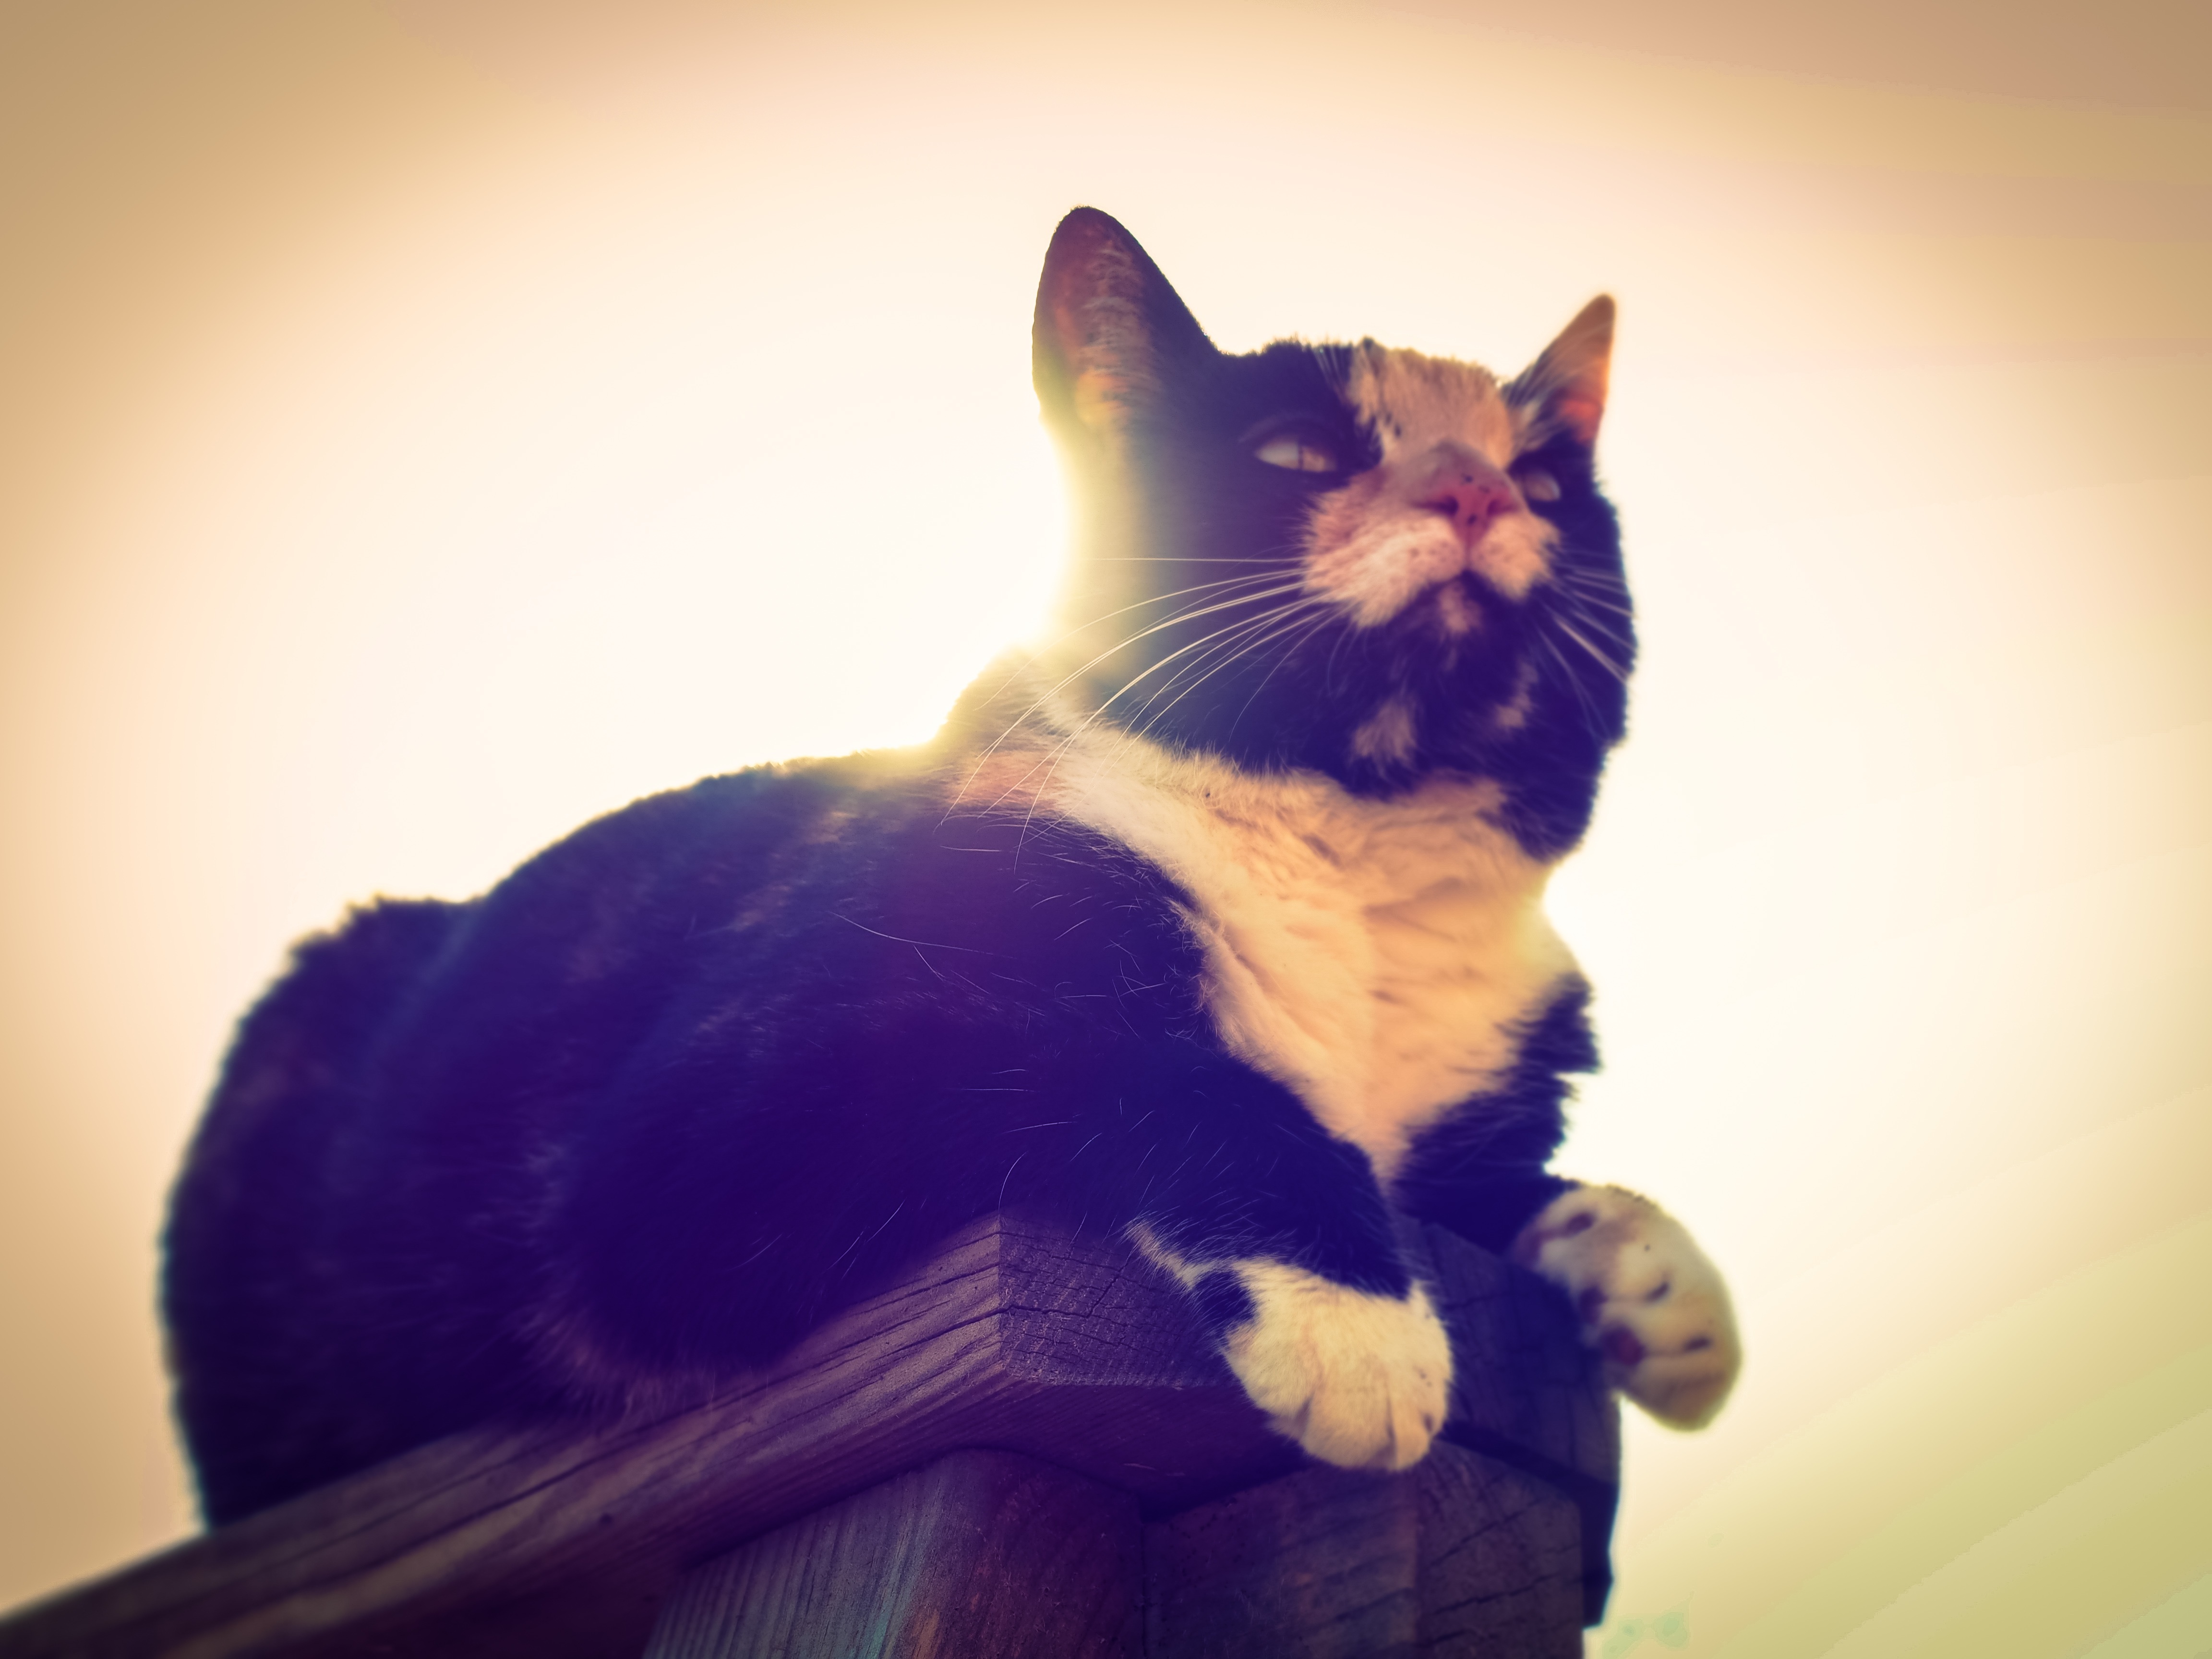
watch, kitten, cat, color, mammal, blue, black, close up, sepia, whiskers, adidas, skin, vertebrate, curious, domestic cat, macro photography, cat's eyes, small to medium sized cats, cat like mammal